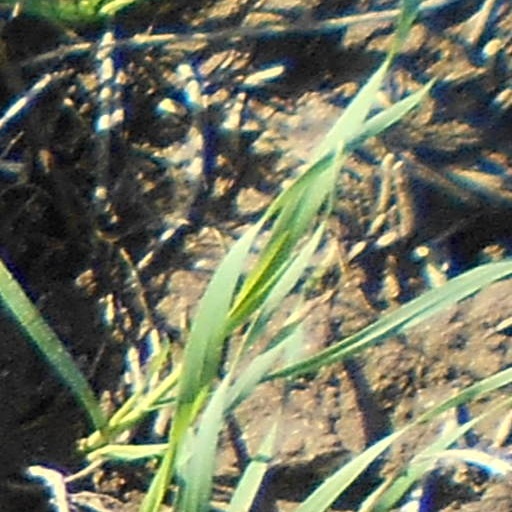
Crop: wheat